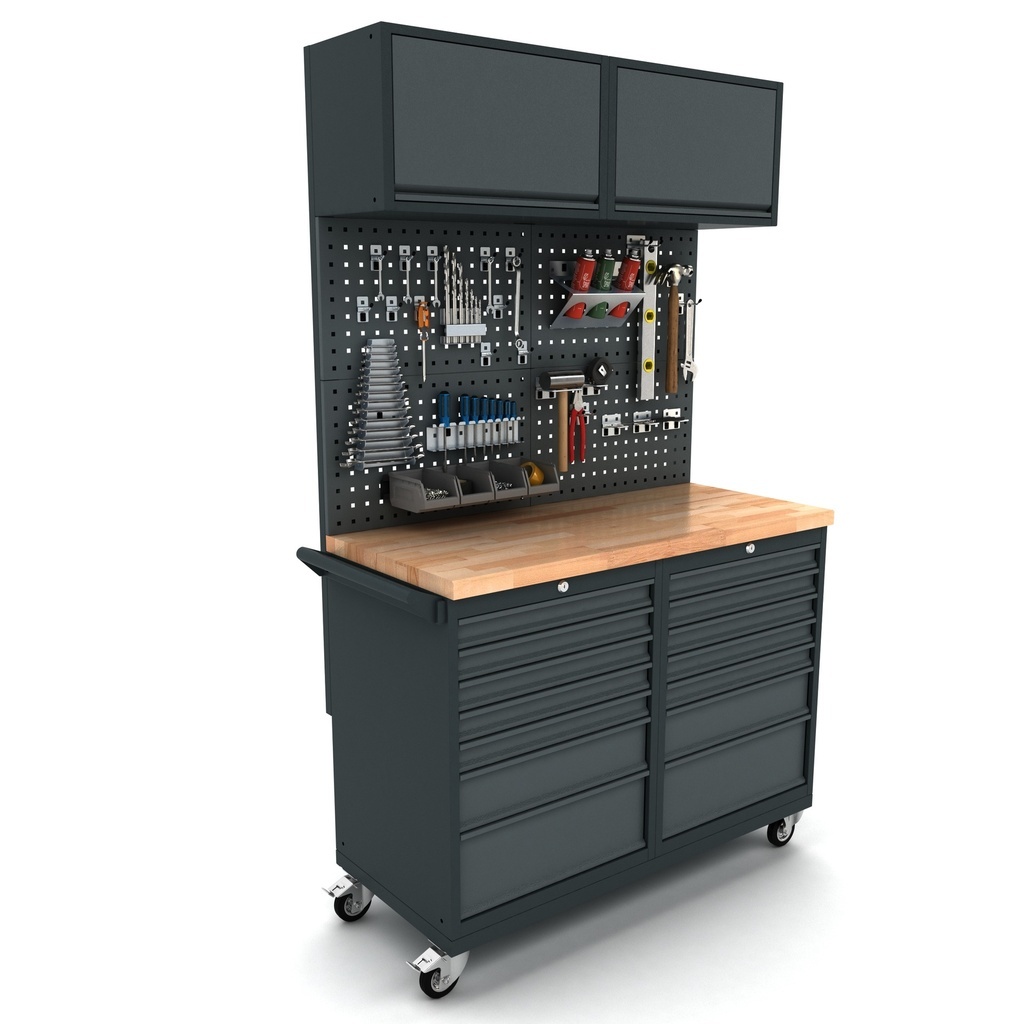
Verrijdbare werkbank 2x 7 laden kast incl. gereedschapswand en bovenkast
Deze mobiele werkbank van TOOLBOX4YOU bestaat uit 2 kasten met elk 7 volledig uittrekbare lades met kogellagergeleiders, en bevat een geïntegreerd achterpaneel met de bovenkasten. Ontworpen voor flexibiliteit en duurzaamheid, is deze gereedschapswagen perfect voor gebruik in garages, werkplaatsen of industriële omgevingen. Hij is praktisch en handig voor verschillende taken. Het massief houten werkblad is robuust en glad, waardoor het ideaal is voor intensief gebruik. Hij is gemaakt om lang mee te gaan en biedt een betrouwbare werkplek die veeleisende projecten aankan. Verplaats de werkbank eenvoudig waar je hem nodig hebt en zet hem vast met de twee zwenkwielen, die zijn uitgerust met remmen voor extra stabiliteit en veiligheid. Dit zorgt voor een stabiele werkruimte, of je nu aan grote projecten werkt of het apparaat gewoon opbergt. De werkbank heeft 2 kasten met elk 7 lades, die voldoende opbergruimte bieden voor je gereedschap, materialen en accessoires. Houd alles georganiseerd en binnen handbereik, zodat je minder stilstaat en efficiënter werkt. Het achterpaneel verbetert de functionaliteit door een handige ruimte te bieden voor het bevestigen van gereedschap, haken of andere accessoires, zodat je werkruimte opgeruimd en efficiënt blijft. Bovendien bieden de bovenkasten extra opbergruimte, zodat je gereedschap en materialen netjes georganiseerd en gemakkelijk toegankelijk zijn. Deze mobiele werkbank bestaat uit: 1x WBG124M 2x BG62L7 1x BG124WT 3x BG01CE 4x BG62BP 2x BG62WD1 Aanvullende product maten en verpakkingsgegevens. Product-gewicht_____: 172.4 Product-lengte______: 1240.0 Product-breedte_____: 580.0 Product-hoogte______: 2119.44 Totaal-gewicht______: 181.4 Verpakkingslengte___: 1200.0 Verpakkinghoogte____: 1400.0
Brand: Valkenpower
Category: Hardware > Hardware Accessories > Tool Storage & Organization > Work Benches > Mobile Work Benches